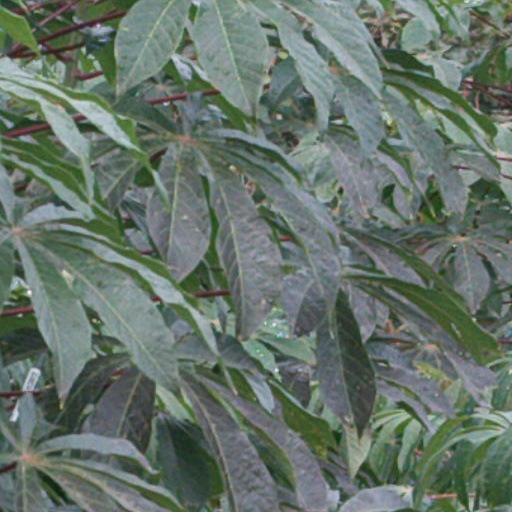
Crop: cassava